African goose

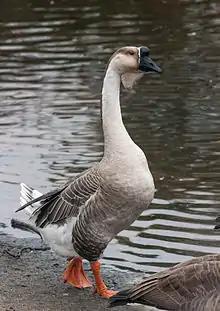
Brown African Goose

The African or African Goose is a breed of domestic goose. It is one of two domestic breeds that derive from the wild species "Anser cygnoides", the other being the Chinese; all other domestic geese derive from "Anser anser". Despite the name, it is not from Africa but is of Chinese origin, found in Teochew and Swatow of South China. It is a large bird, among the heaviest of all goose breeds.